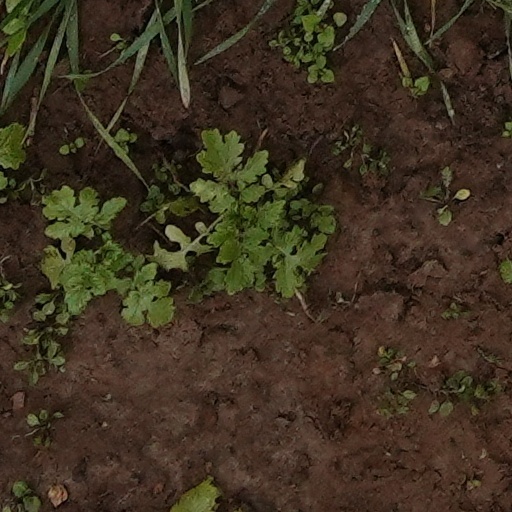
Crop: wheat